Describe the emotion expressed in this image:  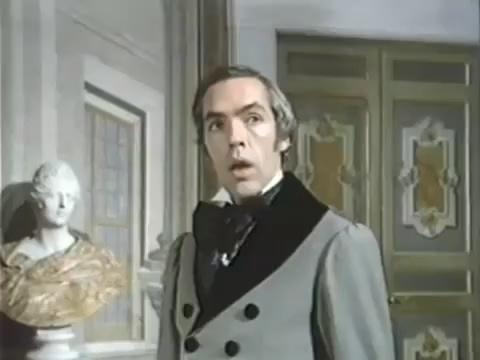
This person displays Suffering, valence and arousal with low intensity.